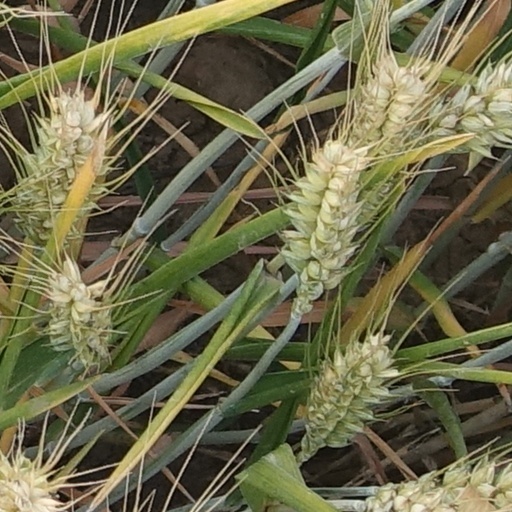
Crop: wheat